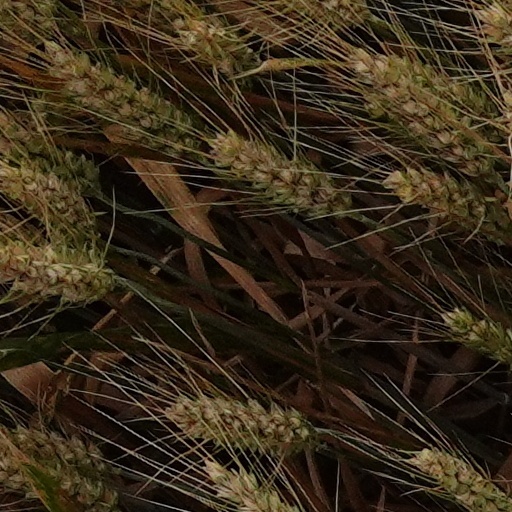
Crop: wheat